Hardcore punk in the United Kingdom

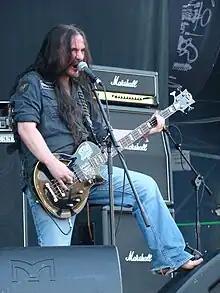
Liverpool's Carcass helped to pioneer grindcore in the mid-1980s

Grindcore, developed during the mid-1980s in the United Kingdom by Napalm Death, a group who emerged from the anarcho-punk scene in Birmingham, England. Whilst their first recordings were in the vein of Crass, they eventually became associated with crust punk, The group began to take on increasing elements of thrashcore, post-punk, and power electronics, and began describing their sound as "Siege with Celtic Frost riffs". The group also went through many changes in personnel. A major shift in style took place after Mick Harris became the group's drummer. Punk historian Ian Glasper indicates that "For several months gob-smacked audiences weren't sure whether Napalm Death were actually a serious band any longer, such was the undeniable novelty of their hyper-speed new drummer."